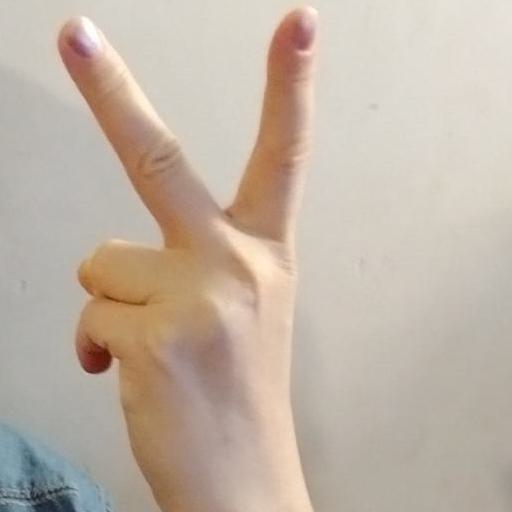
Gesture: peace_inverted